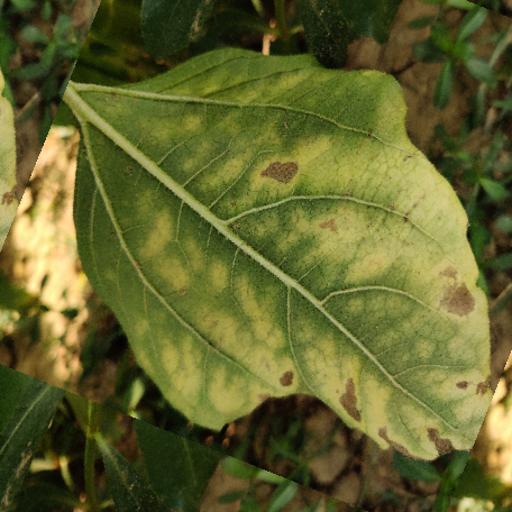
Label: Downy_mildew